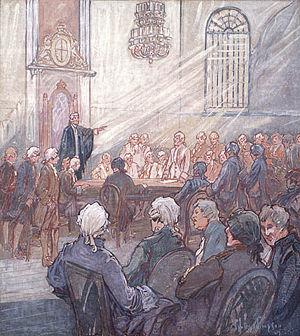
L'Assemblée législative du Bas-Canada en 1792 (chapelle du Palais épiscopal, Québec), huile sur toile couchée sur carton
La Chambre d'assemblée du Bas-Canada ou Assemblée législative du Bas-Canada est la chambre basse du Parlement du Bas-Canada de 1792 jusqu'en 1838. Conjointement avec le Conseil législatif et le représentant de la couronne britannique, elle détient le pouvoir législatif sur toutes les affaires « locales » de la colonie.